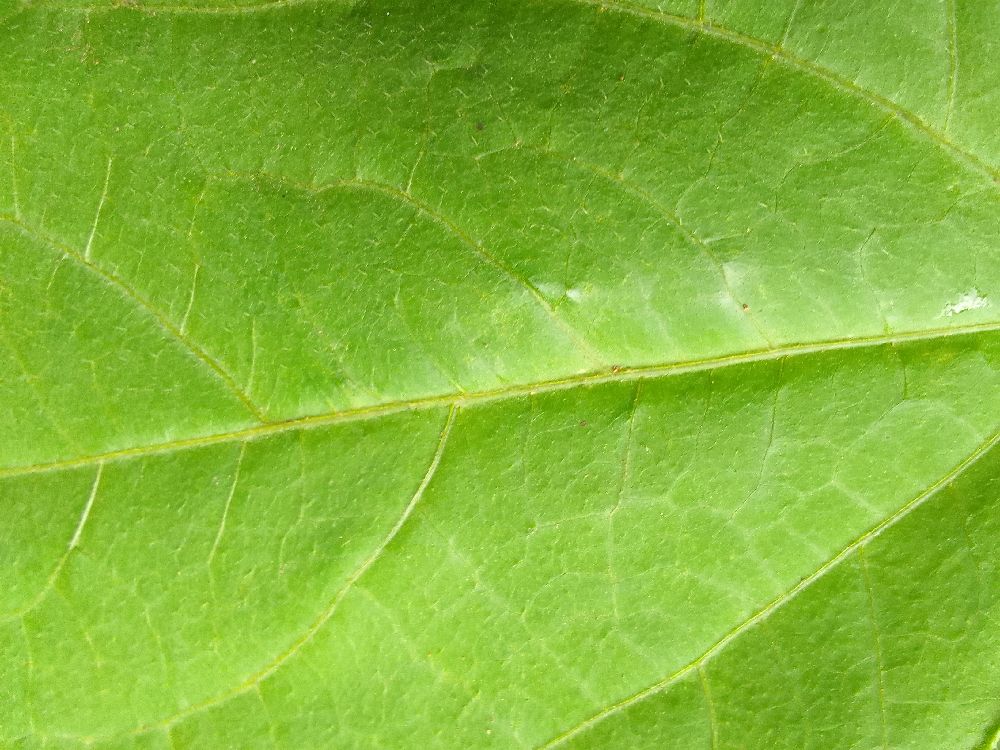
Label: healthy